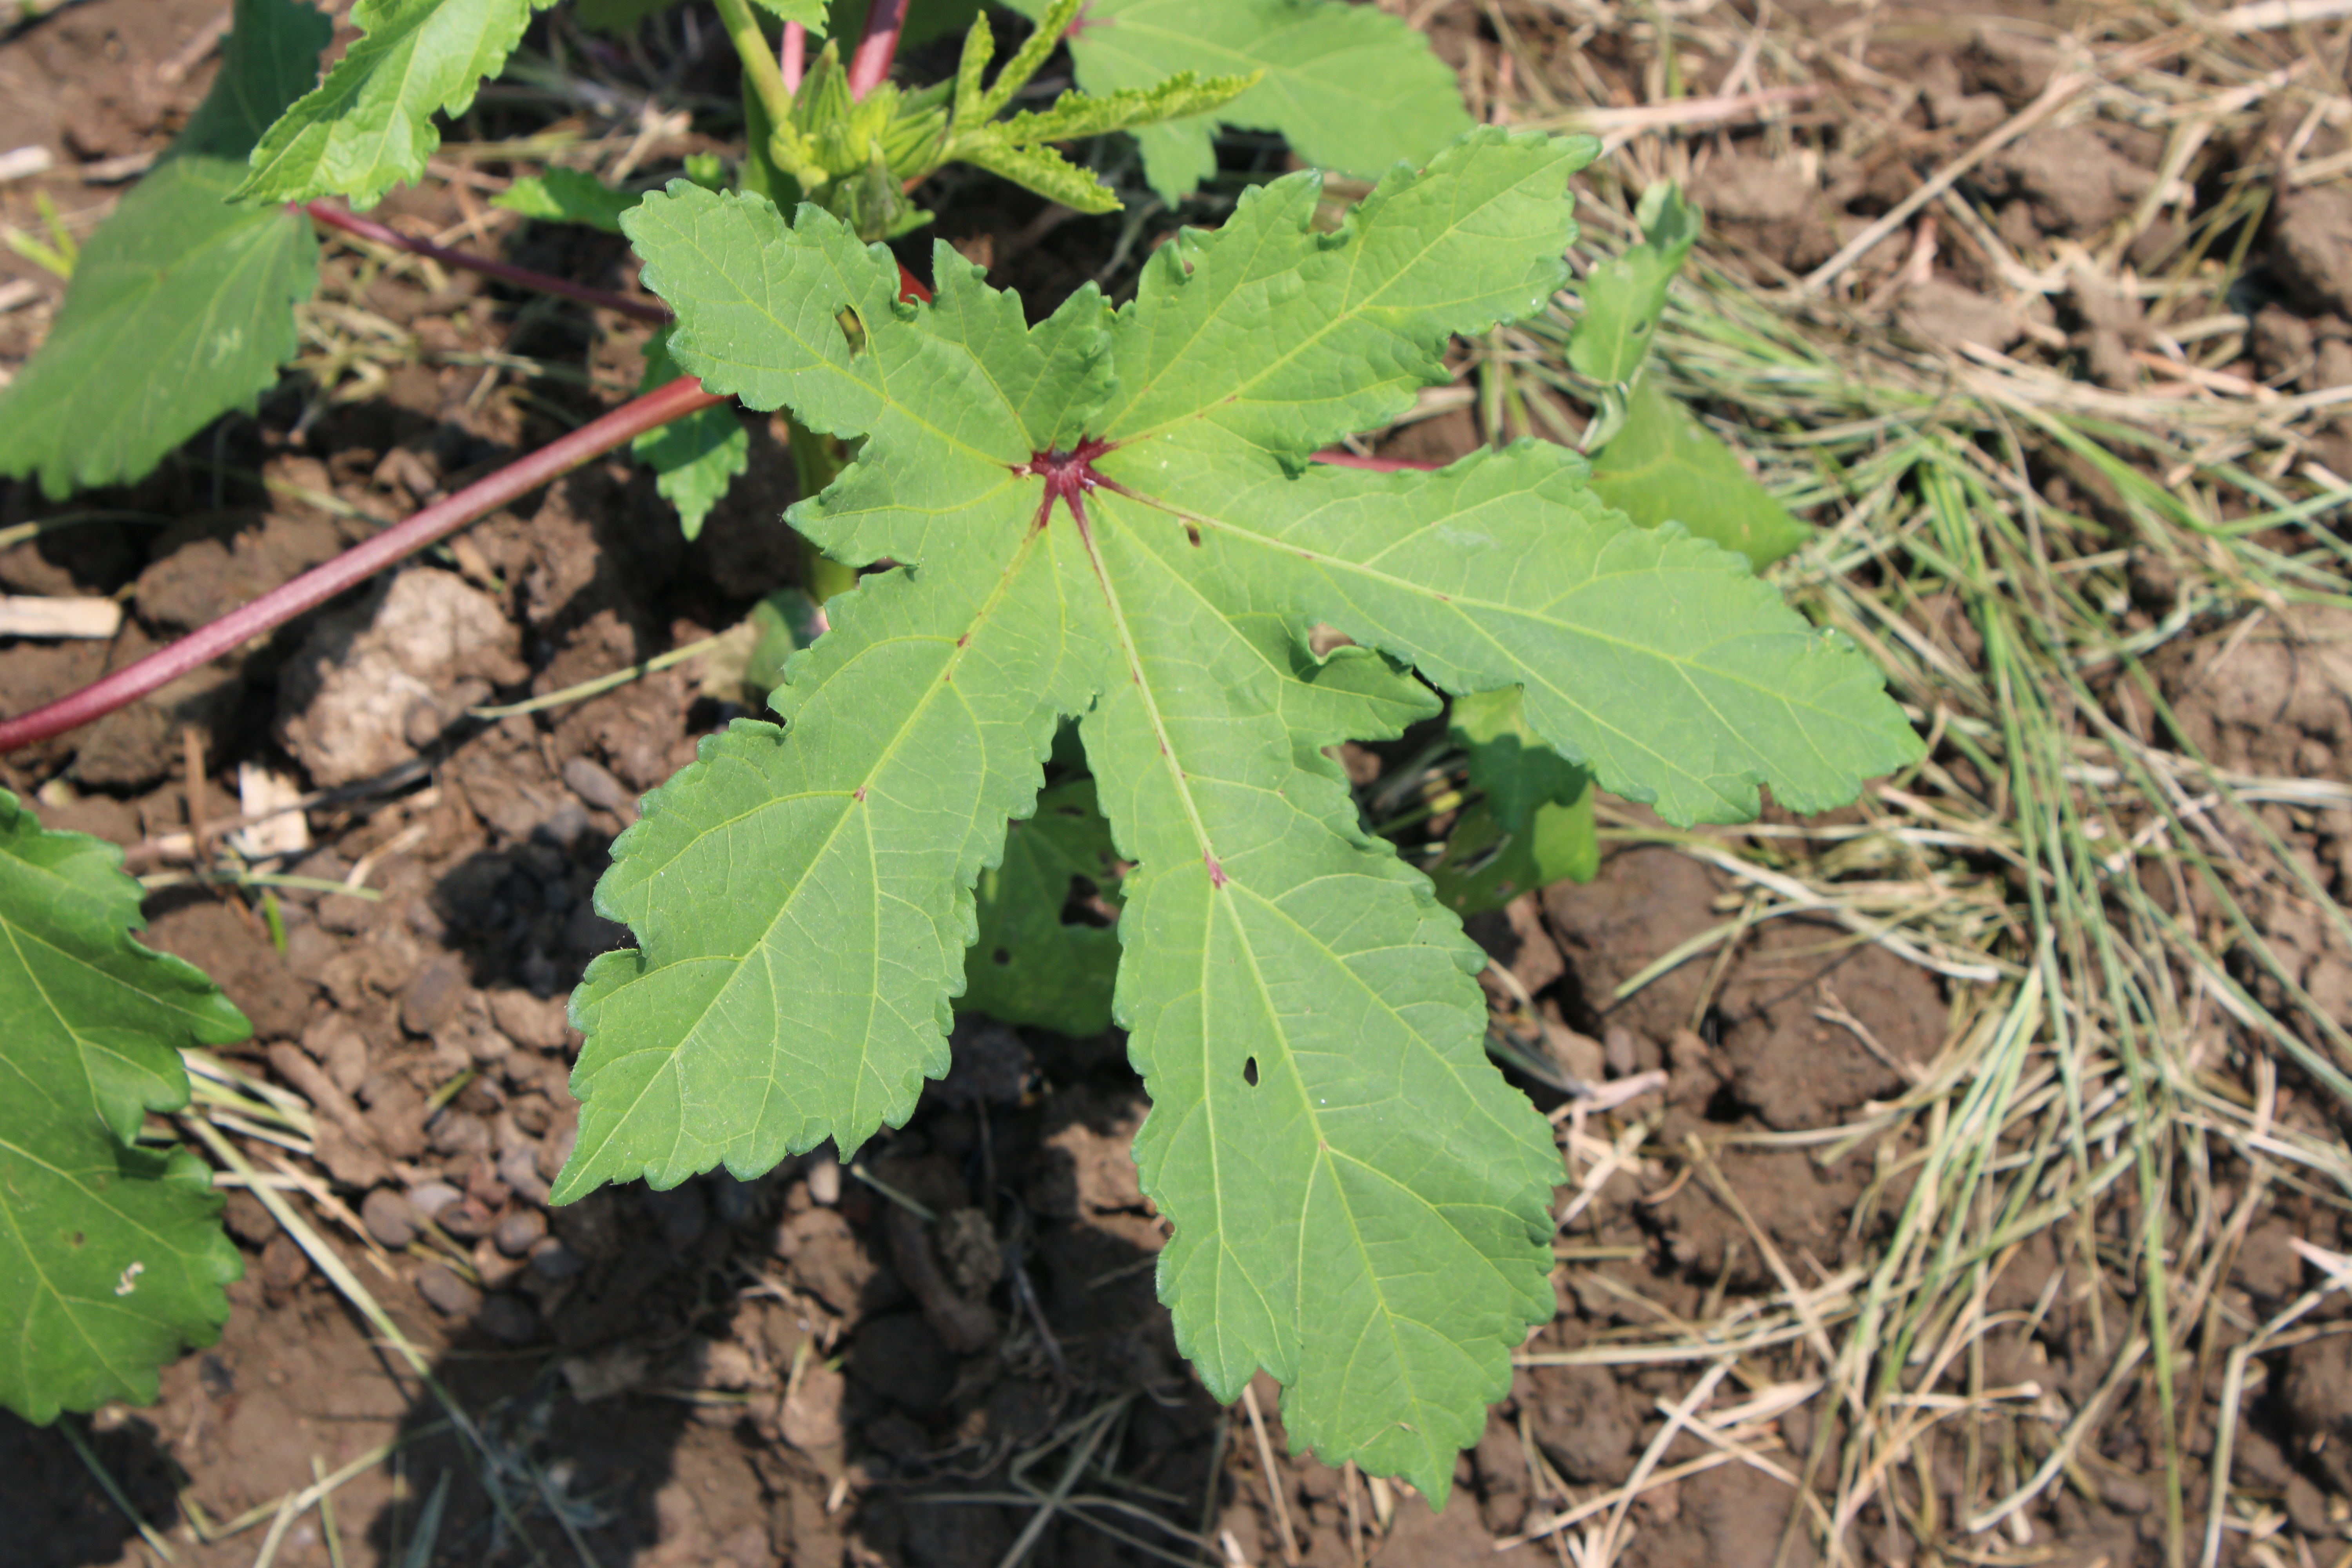
Label: Healthy